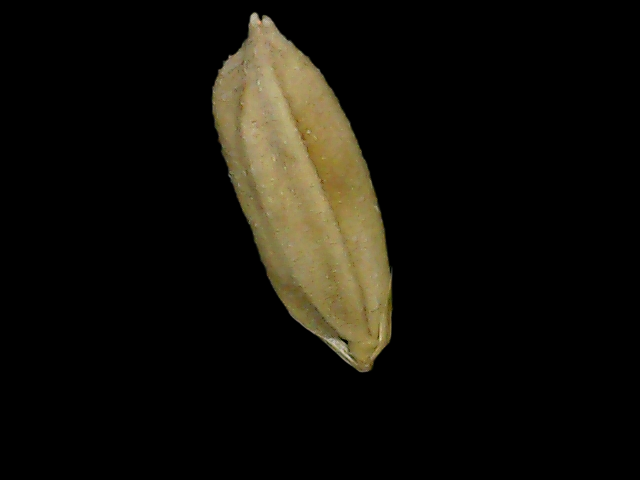
Rice variety: Bd52